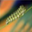
Label: caterpillar